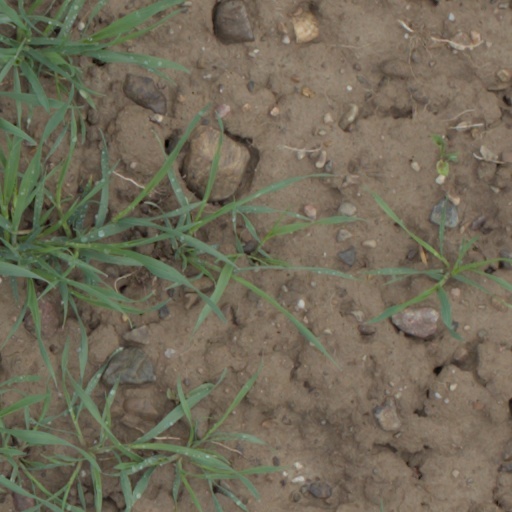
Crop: wheat